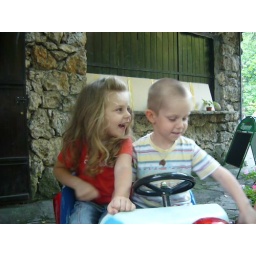
Junior and a girl playing in a child car in the Drianovo Monastery garden